Mastcam-Z

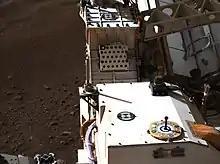
Mastcam-Z's Color Calibration Targets (lower right) as seen on Mars

In order to accurately represent and analyze images of the martian surface, the "Perseverance" rover carries two swatches of known colors. Mastcam-Z frequently images these calibration targets to gauge the proper color balance and reflectance properties of its targets.